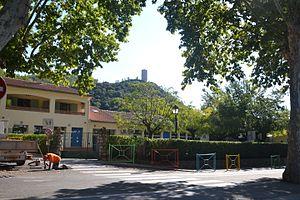
école primaire de Taradeau
Taradeau est une commune française située dans le département du Var, en région Provence-Alpes-Côte d'Azur.